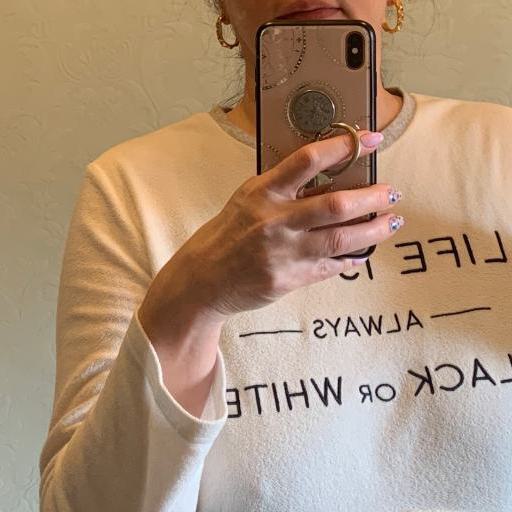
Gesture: no_gesture